Roman Catholic Diocese of Leopoldina

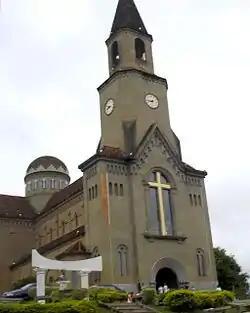
Cathedral of St. Sebastian

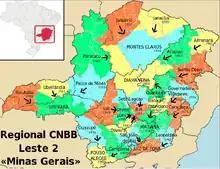
Regional CNBB Leste 2.

The Roman Catholic Diocese of Leopoldina is a diocese located in the city of Leopoldina in the ecclesiastical province of Juiz de Fora in Brazil.